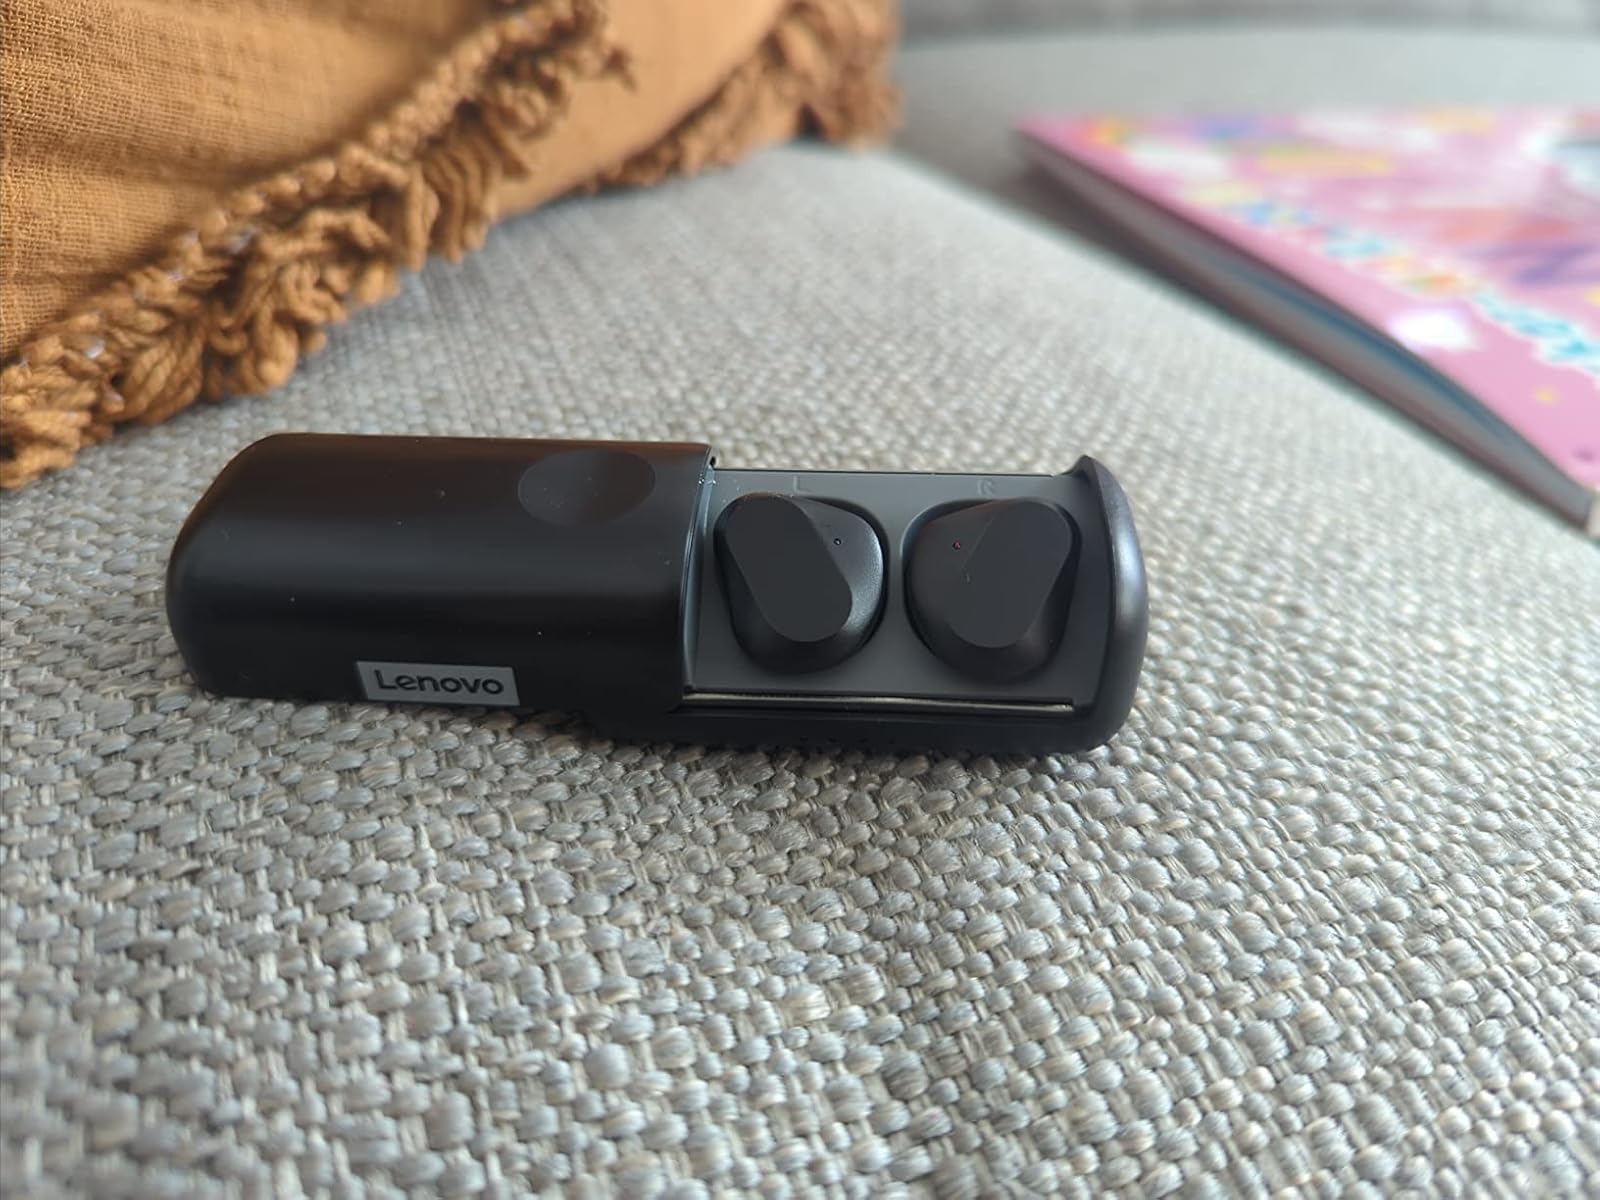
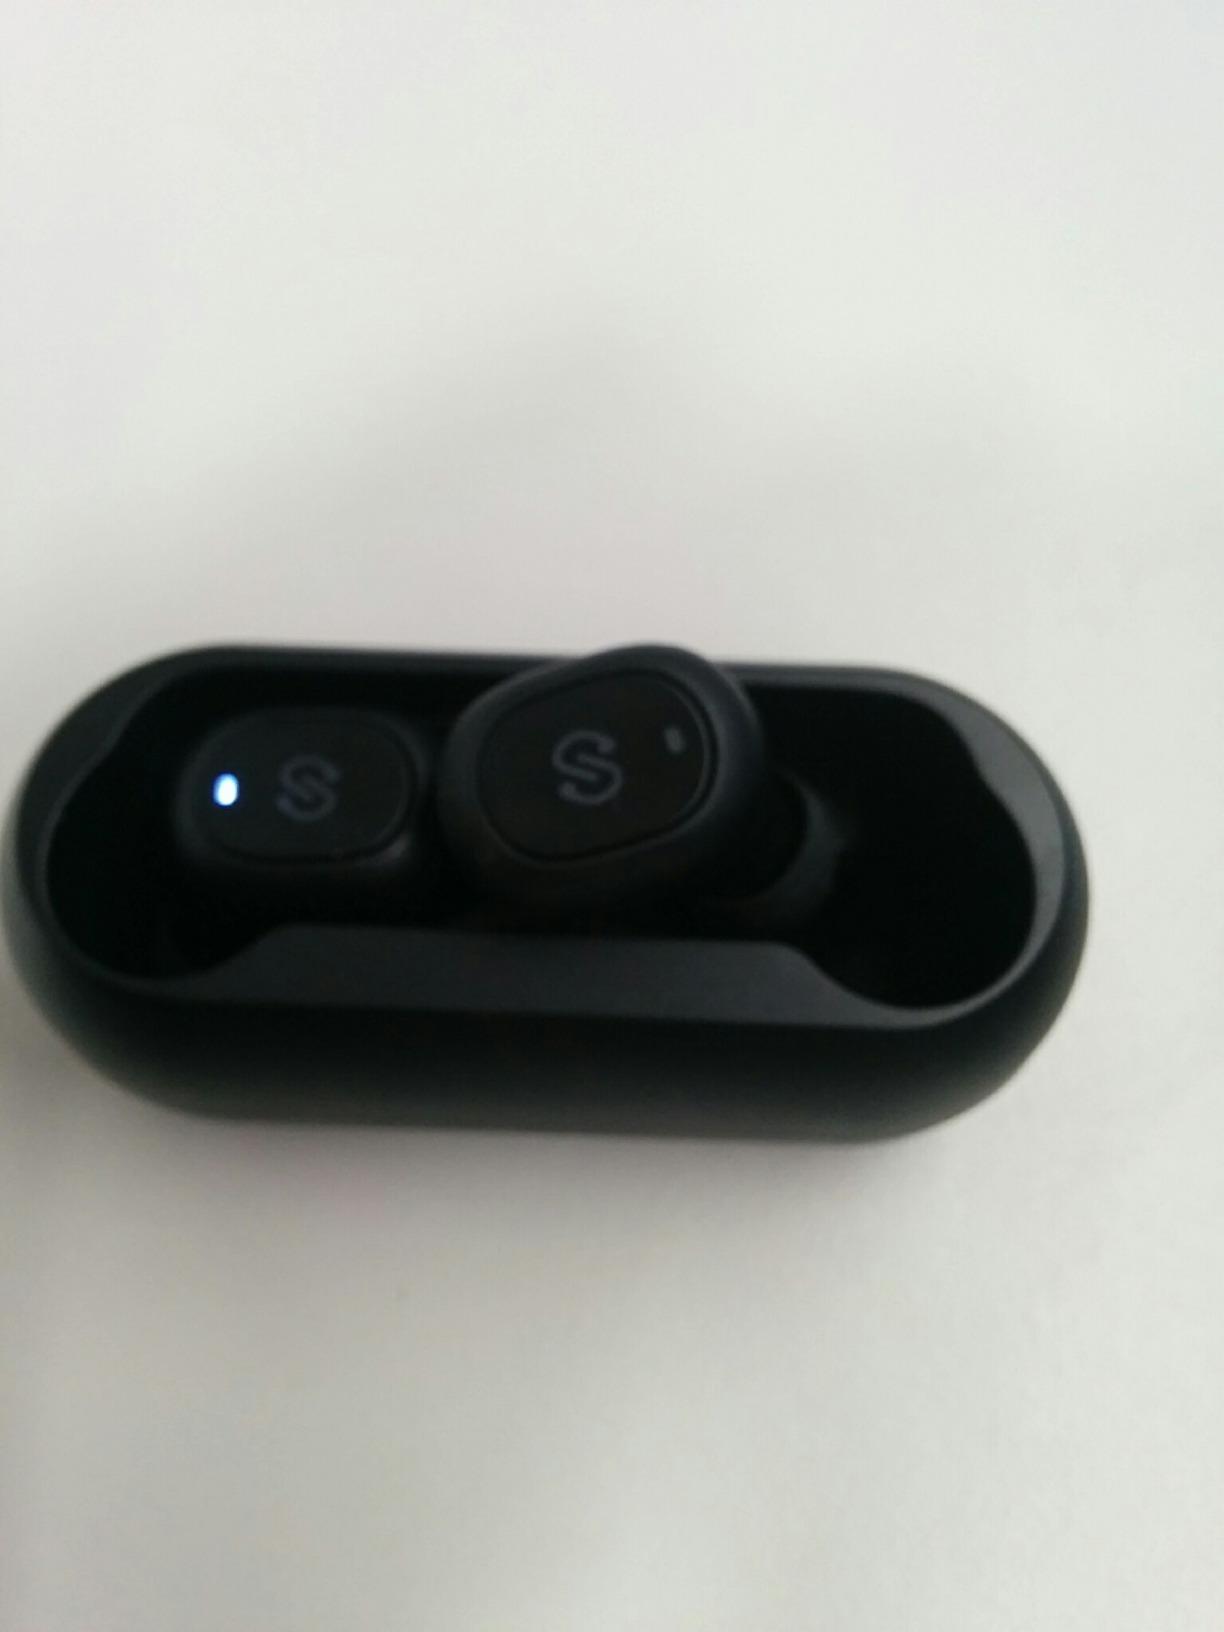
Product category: earbuds
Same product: no